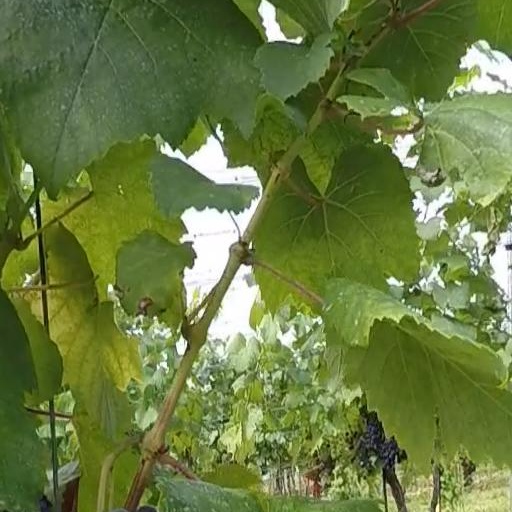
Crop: grape